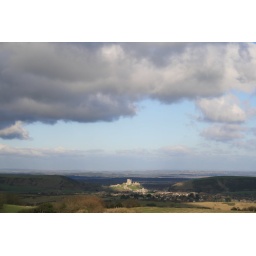
Menacing cloud over Corfe Castle, nice light seems to illuminate the castle which sits nestled between the two hills